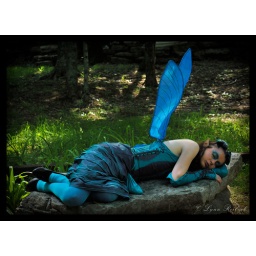
Upon a bed of limestone sidhe lies in the forest of Covington Glen. Shhhhh...